Bridges of Lyon

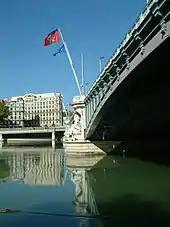
Pont Lafayette from the left bank

This bridge takes its name from the Collège-lycée Ampère because it leads on the right bank to Passage Ménétrier, included in the college of the same name, formerly called the "Great College" under the Old Regime, the "Small College" is the square of the same name in the old-town, Vieux Lyon.